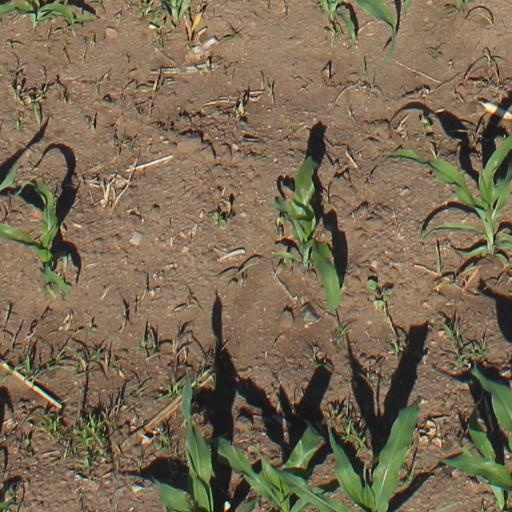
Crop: maize; corn